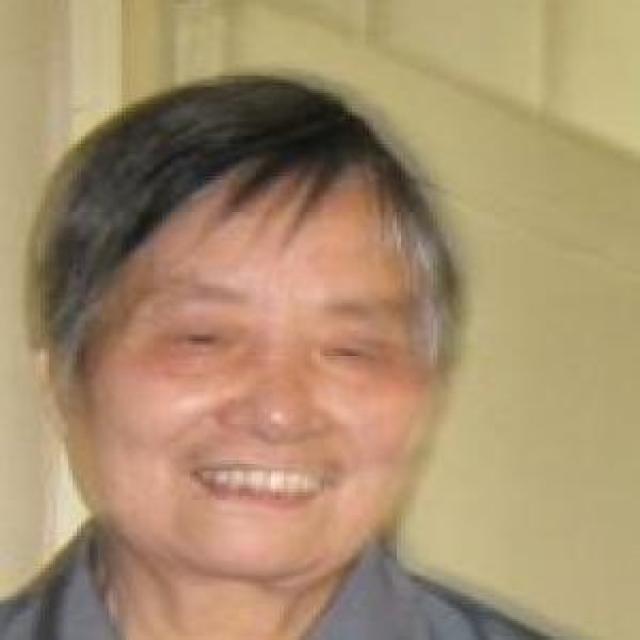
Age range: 65+